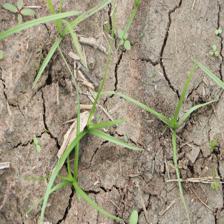
Label: Grass